Armed Forces of Montenegro

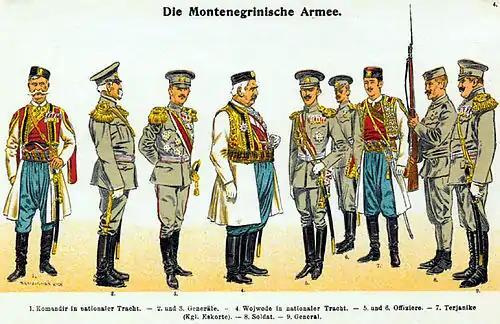
Dress Uniforms. 1. Komandir in national costume, 2/3. Divizijar, 4. Vojvod in national costume, 5/6. Officers, 7. Officer of the Royal Escort in national costume, 8. Private soldier, 9. Divizijar.

In 1906 Montenegrin army received the first systematized regulations, and the Law on Organization of the Army was adopted in 1910. Infantry and artillery, were established, followed by two specialized branches (reconnaissance and pioneering), and additional branches (medics, military workshop, the military court staff, gendarmerie and logistics).